The G.I. Executioner

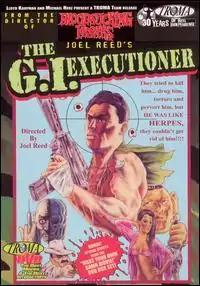
DVD cover for 'The G.I. Executioner'

The G.I. Executioner, originally titled Wit's End, is a 1975 action film directed by Joel M. Reed and written by Keith Lorenz, Ian Ward, and Reed. Shot in Singapore, production finished in 1971, but the film was not released in theatres until 1975. The film was also released under the title Dragon Lady.